Scania OmniLink

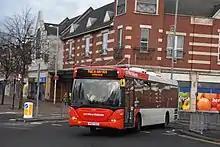
National Express West Midlands Scania OmniLink in Sutton Coldfield, England, in January 2021

Initially, the OmniLink was only produced in left-hand drive configurations for the Continental European market. OmniLinks were sold in large numbers to various Arriva subsidiaries across Europe such as Arriva Danmark, and a total 140 OmniLinks were also sold for service in St Petersburg in Russia by 2005, where a factory producing Scania products was formerly located. Six ethanol-fuelled OmniLink hybrid fuel cell buses entered service with Swebus in 2009 on a two-year trial period in Stockholm.